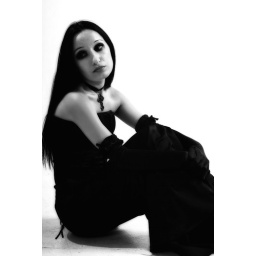
Yes this one again - but now in black and white